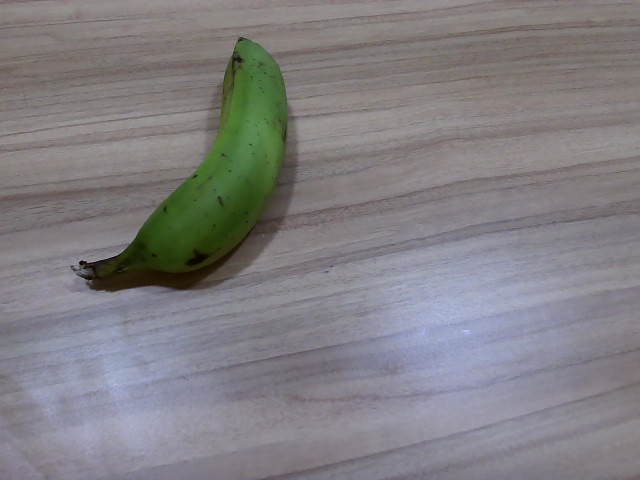
Label: Raw_Banana